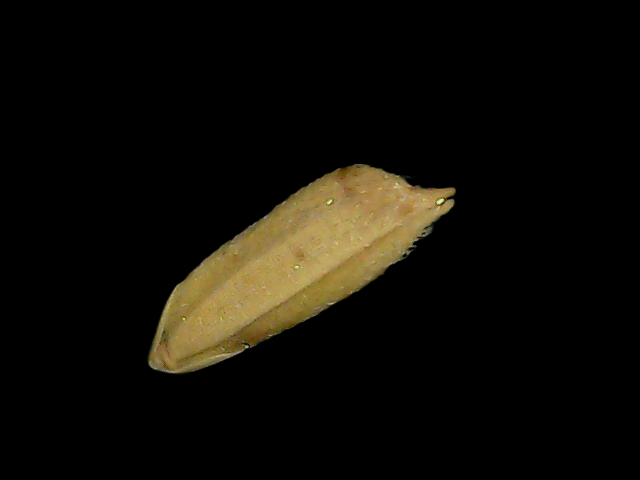
Rice variety: Bd49